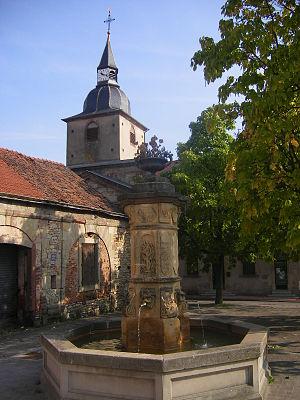
Fontaine, à Sarreguemines, quartier de Welferding (Moselle)
Sarreguemines est une commune française située dans le département de la Moselle, en région administrative Grand Est.
Welferding est un quartier de la commune française de Sarreguemines. C'était une commune à part entière jusqu’en 1963.